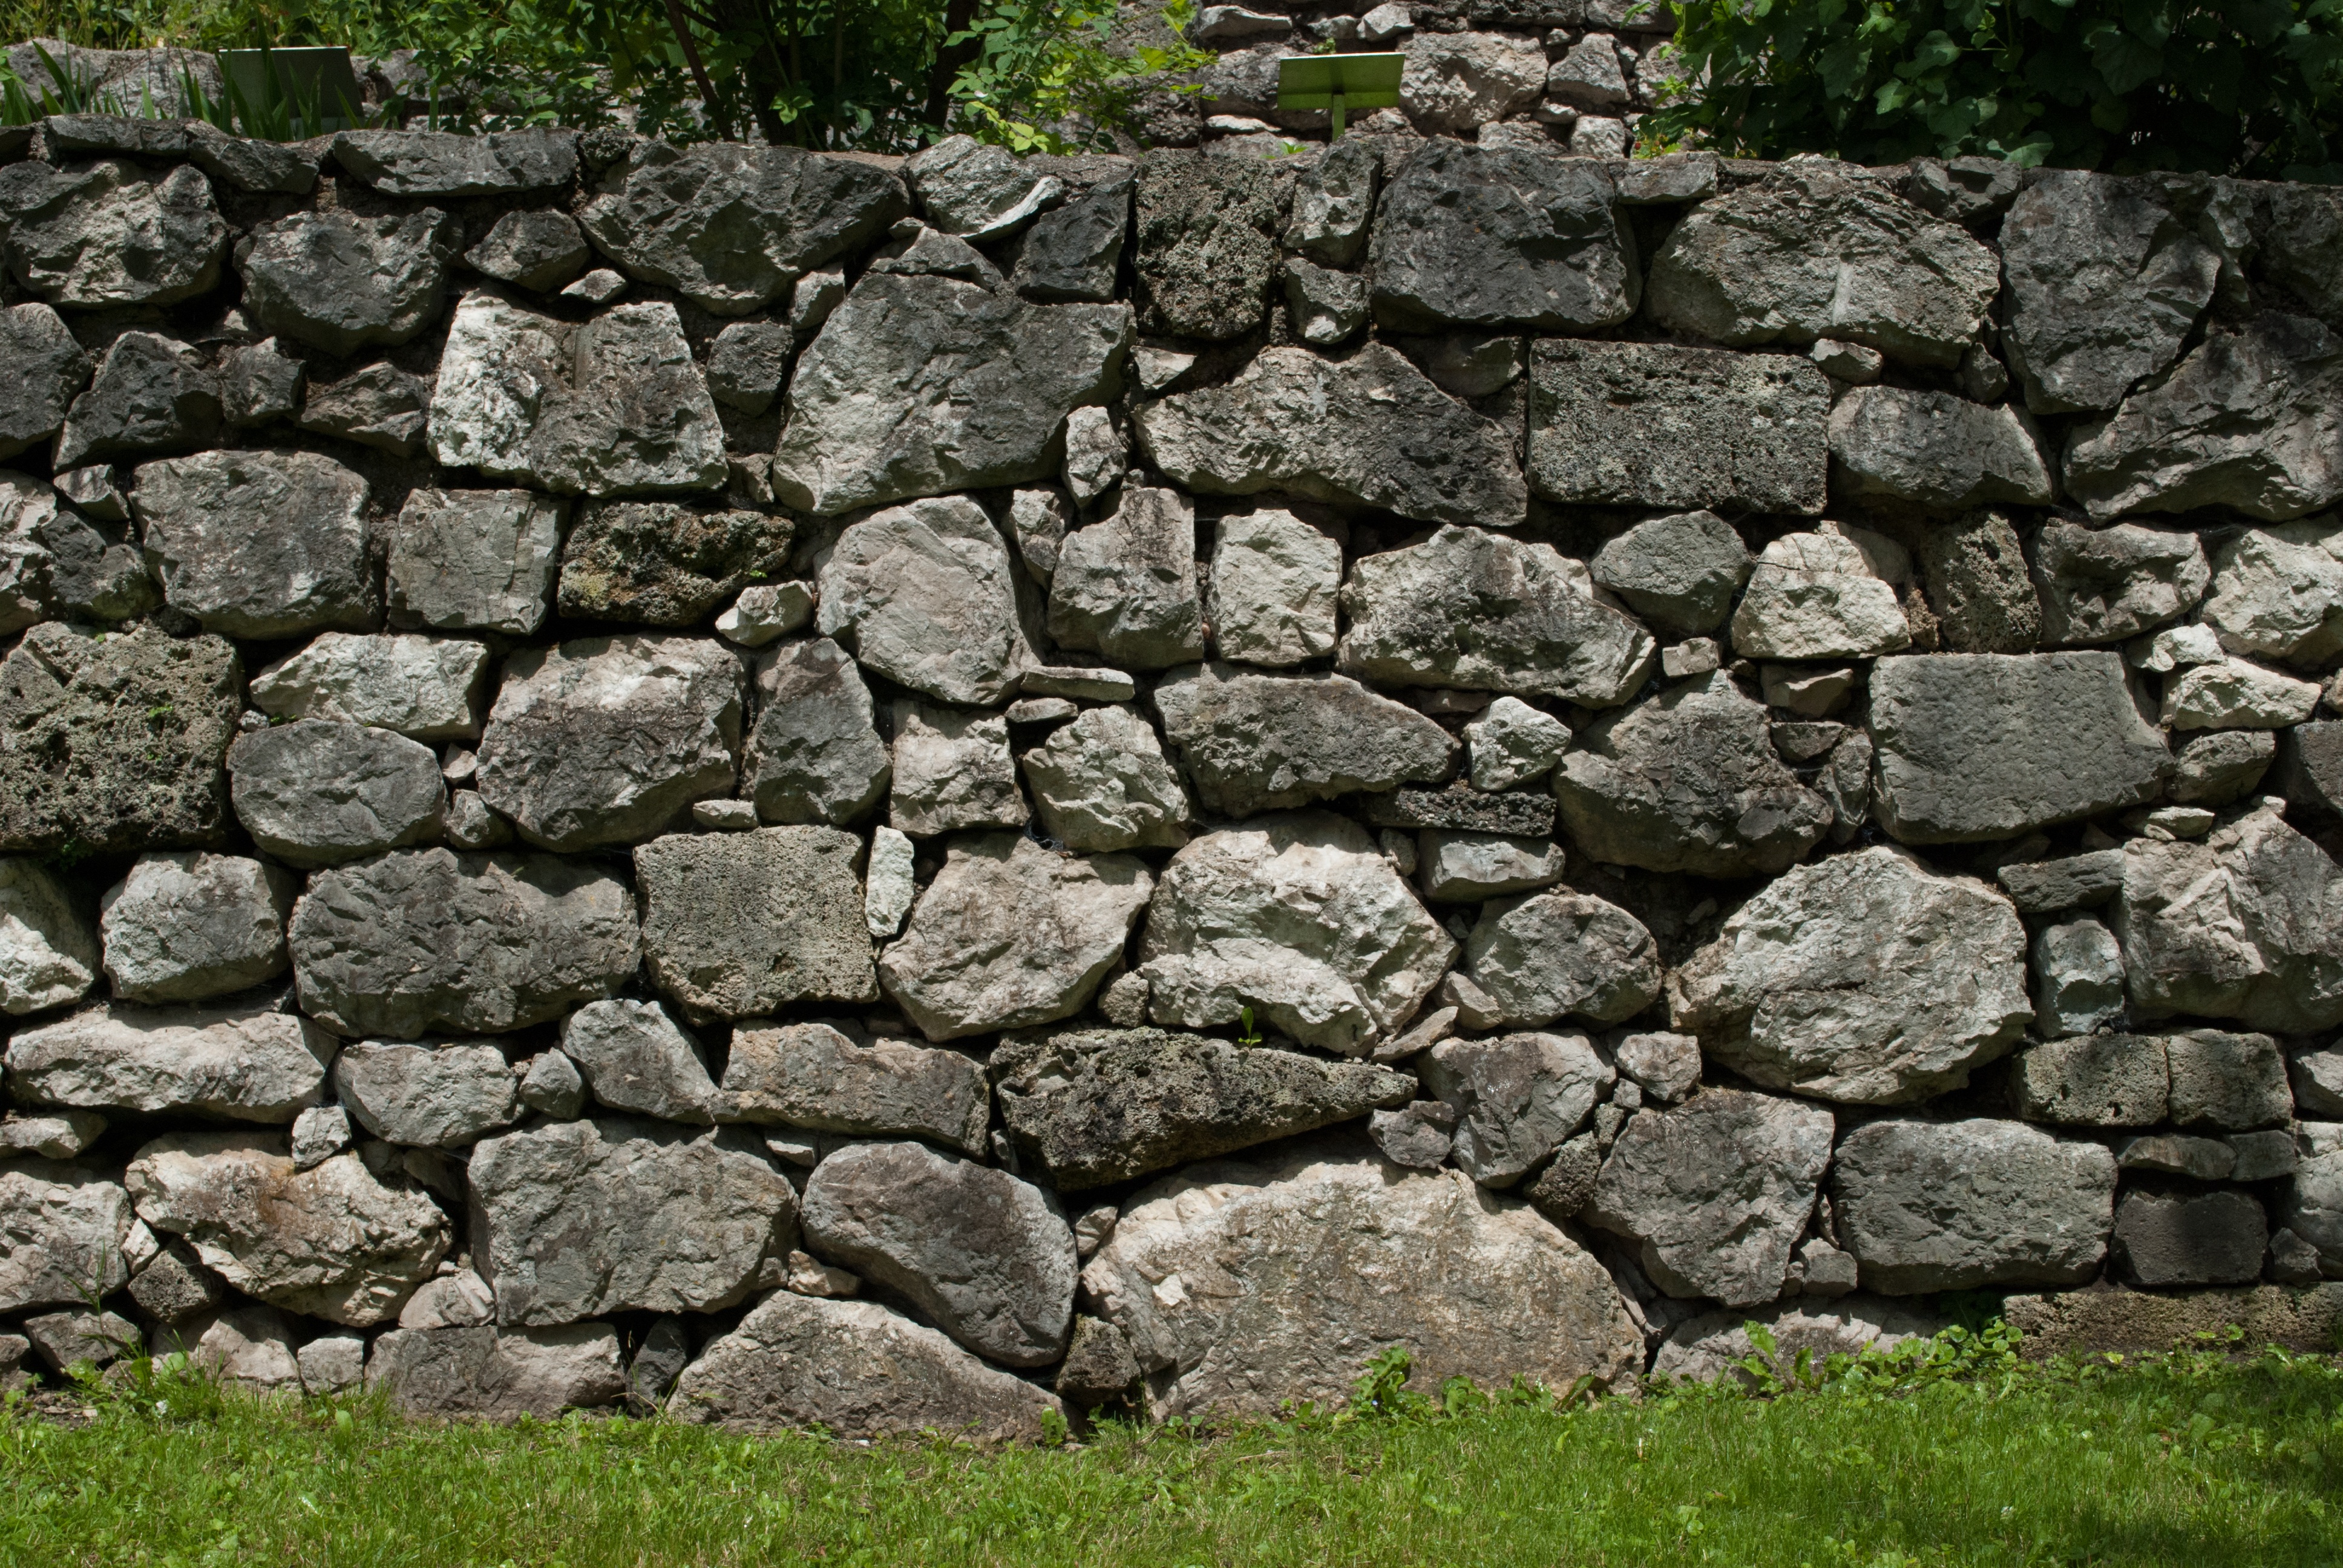
nature, grass, rock, plant, texture, building, cobblestone, wall, asphalt, soil, stone wall, garden, brick, material, rubble, ruins, boulder, bedrock, stone texture, flooring, natural stones, road surface